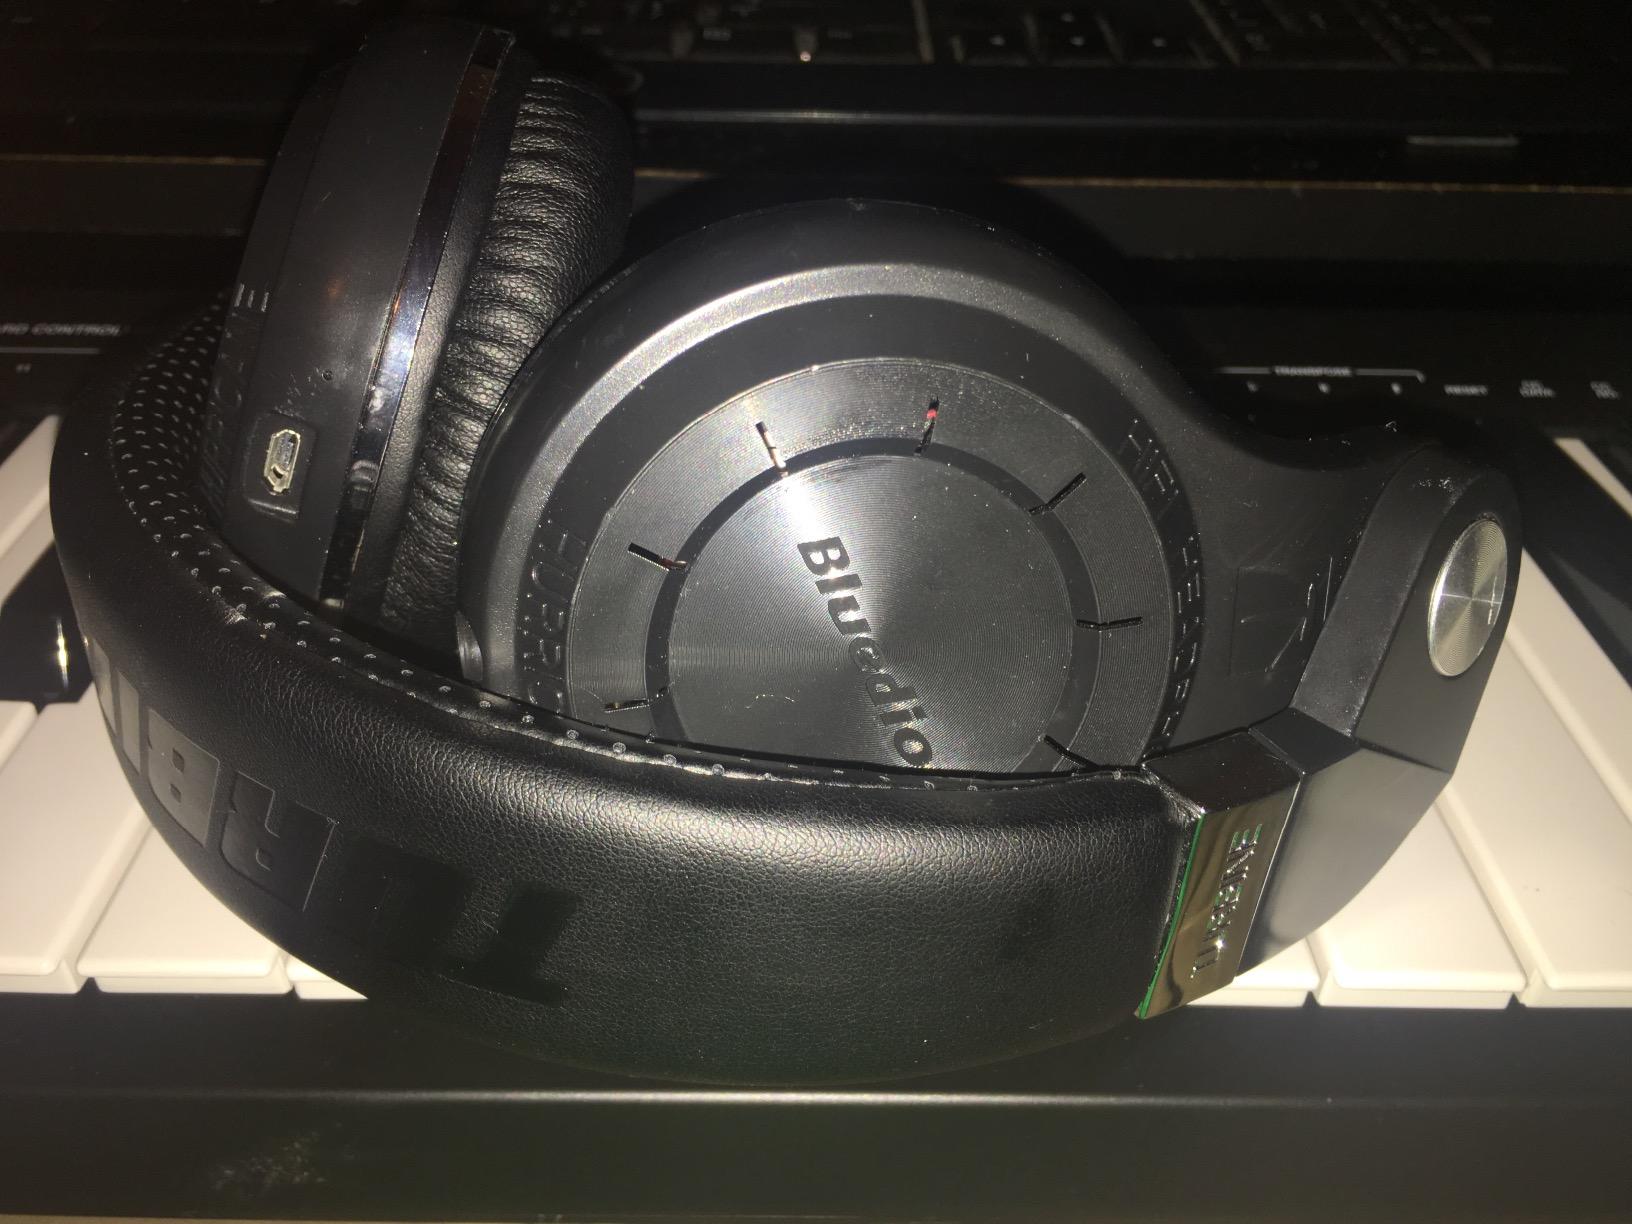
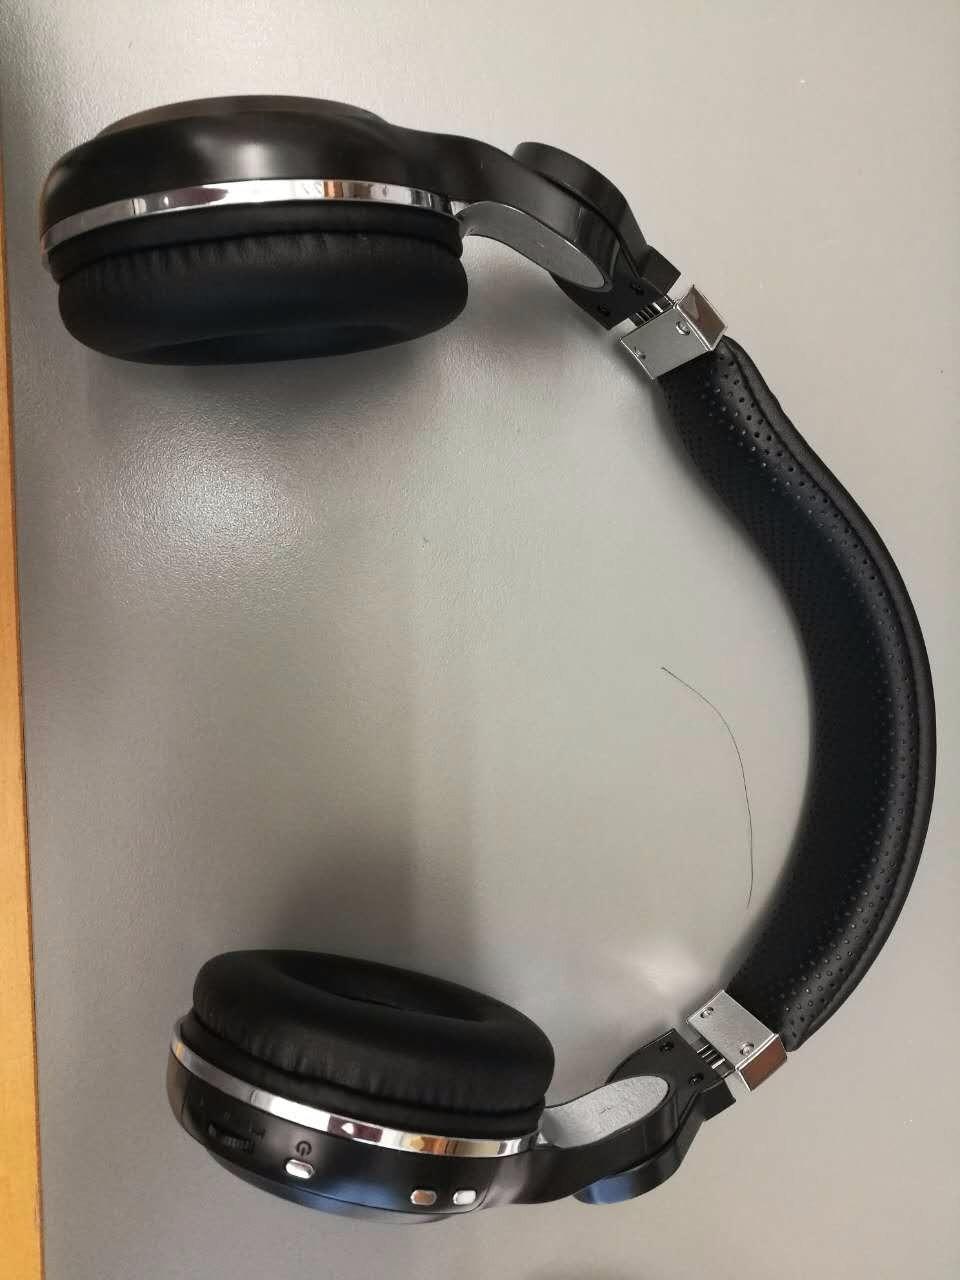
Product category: headphones
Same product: yes